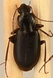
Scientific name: Calathus advena
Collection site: Rocky Mountains NEON (RMNP), plot RMNP_014